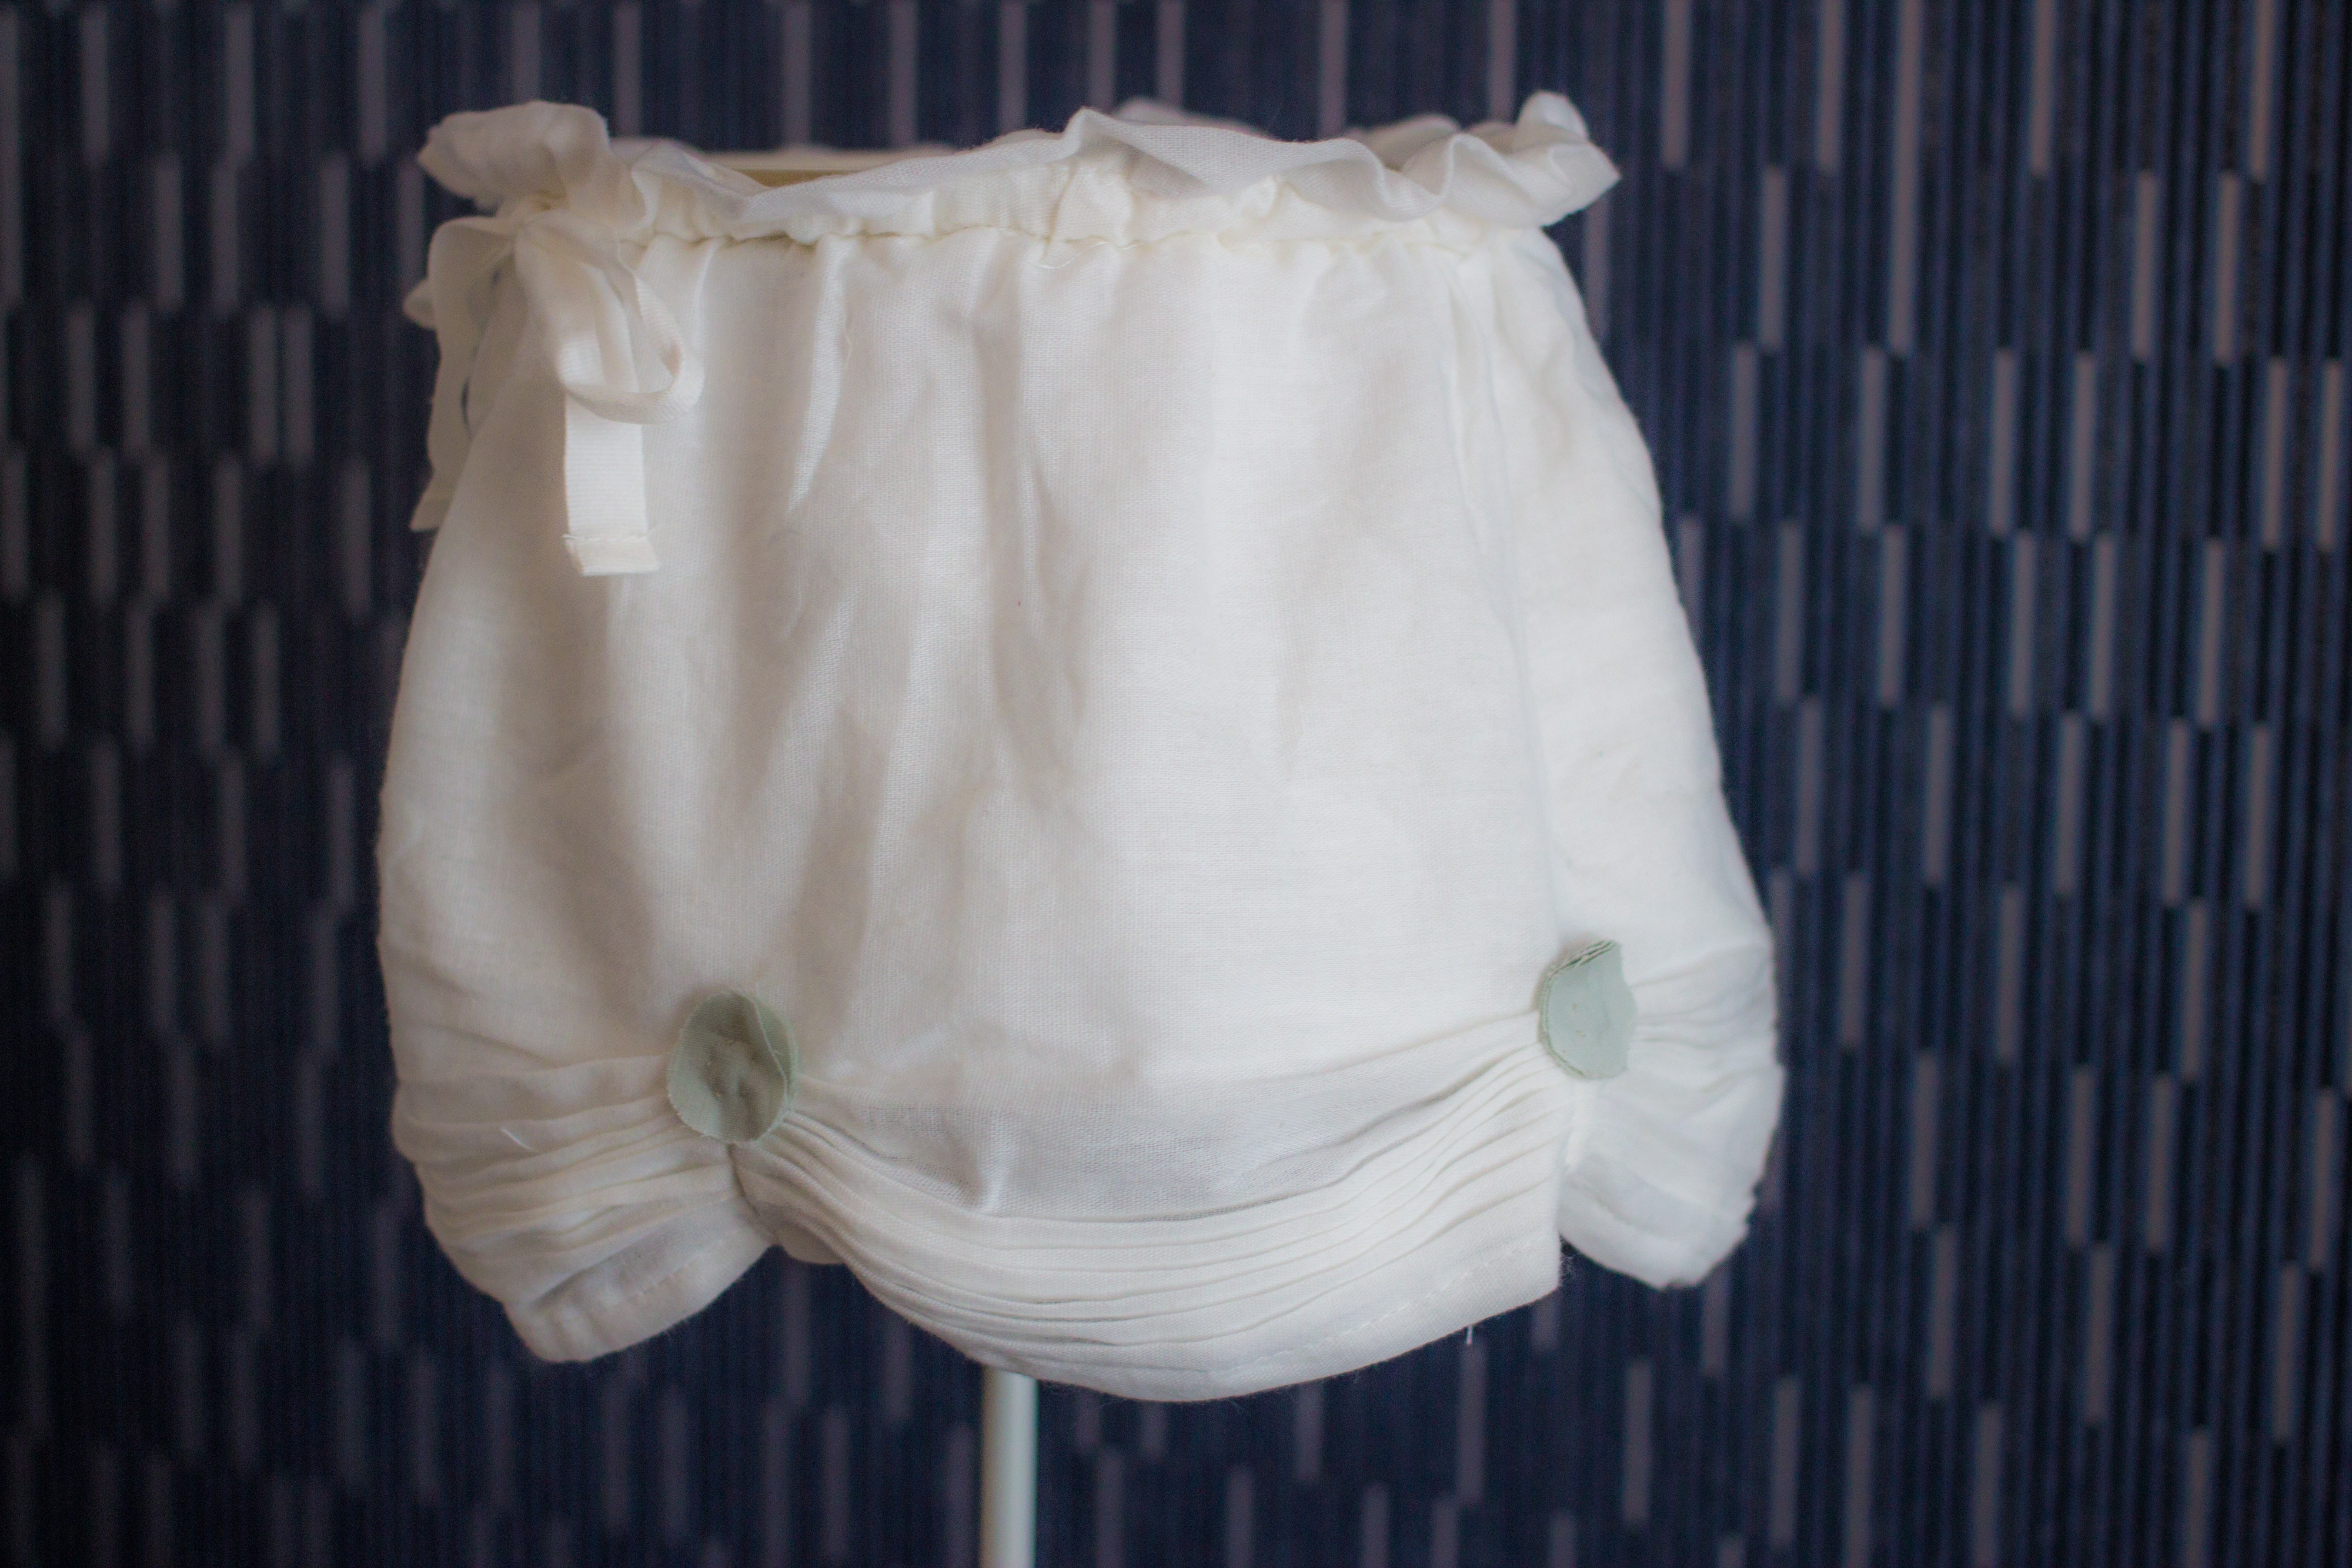
light, white, atmosphere, decoration, romance, romantic, lamp, lampshade, lighting, shoulder, product, textile, dress, decorative, table lamp, mood, silk, country house, lighting accessory